AGA (automobile)

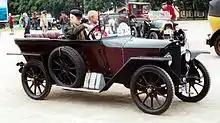
AGA 6/16 PS Typ A Phaeton 1921

The Aktiengesellschaft für Automobilbau (= corporation for automotive engineering, abbreviation A.G.A. or AGA) was a German producer of cars in the 1920s in the German capital of Berlin (Prussia).